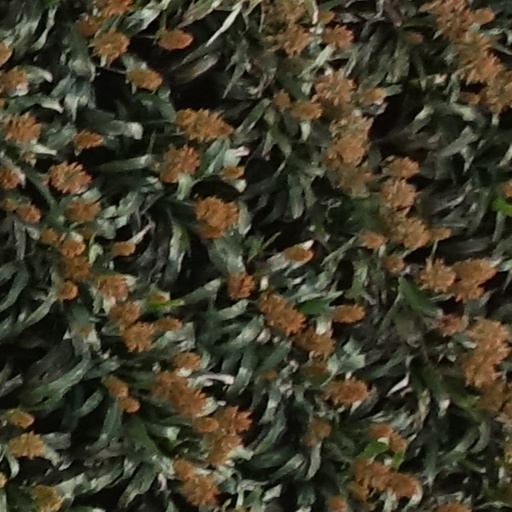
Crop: sorghum